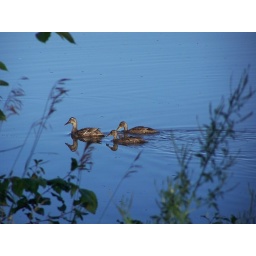
swimming in dirty water...